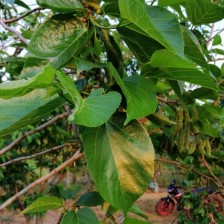
Variety: TaiwanMeacho